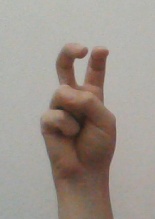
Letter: toot